Midshipman Bolitho and the Avenger

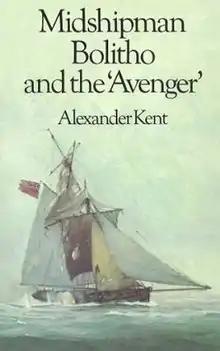
First edition (publ. Hutchinson)

Midshipman Bolitho and the Avenger is a historical fiction novel written by Douglas Reeman under the pseudonym Alexander Kent. Set in the late-18th-century Royal Navy, the book is part of the Bolitho series and follows the main character Richard Bolitho.